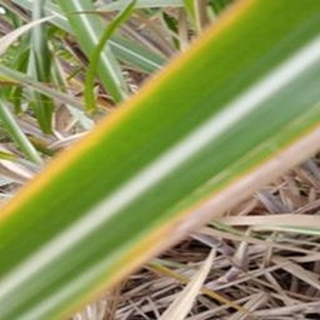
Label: sugarcane_yellow_leaf_disease